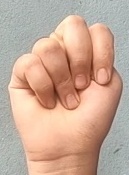
ASL sign: N